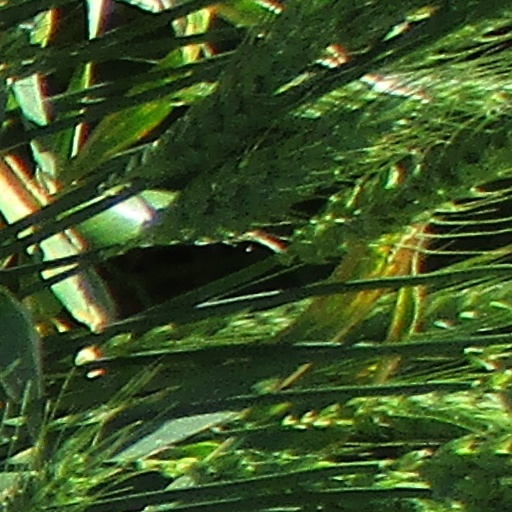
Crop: wheat